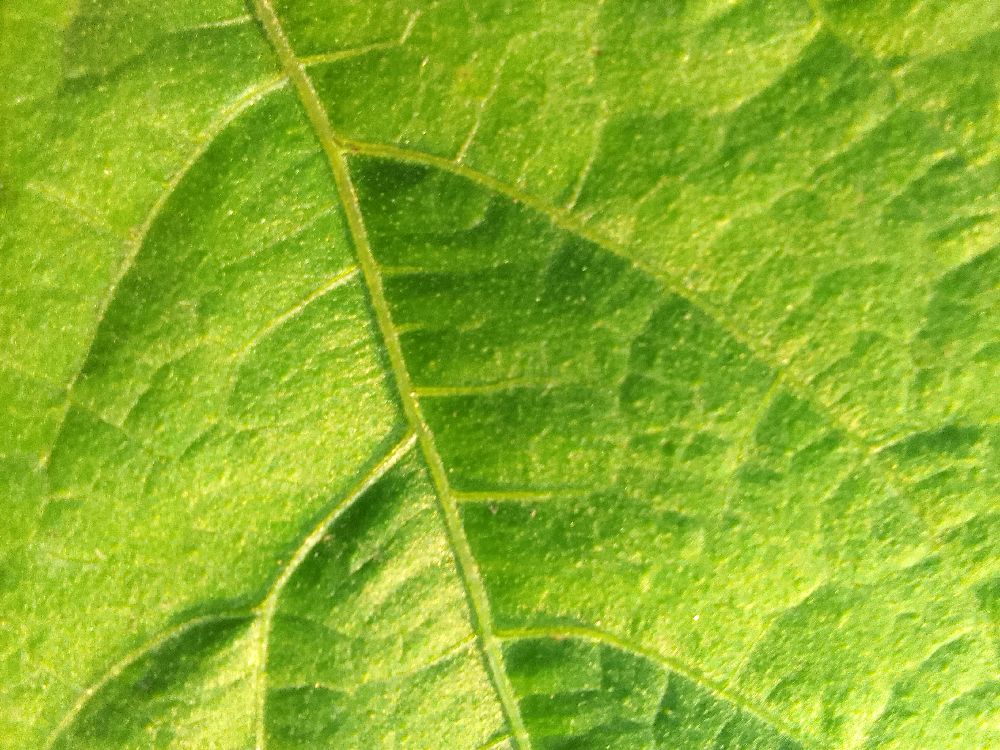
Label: healthy